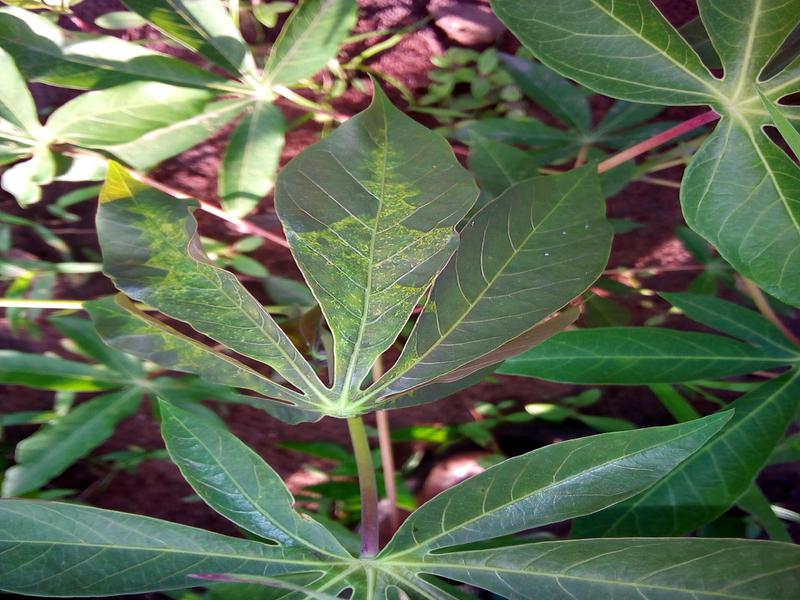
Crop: cassava
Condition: mosaic_disease